Ripon Town Hall

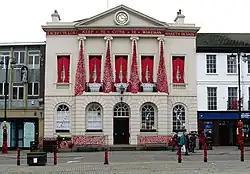
Ripon Town Hall

Ripon Town Hall is a municipal building in the Market Place, Ripon, North Yorkshire, England. The structure, which was the headquarters of Ripon Borough Council, is a Grade II* listed building.